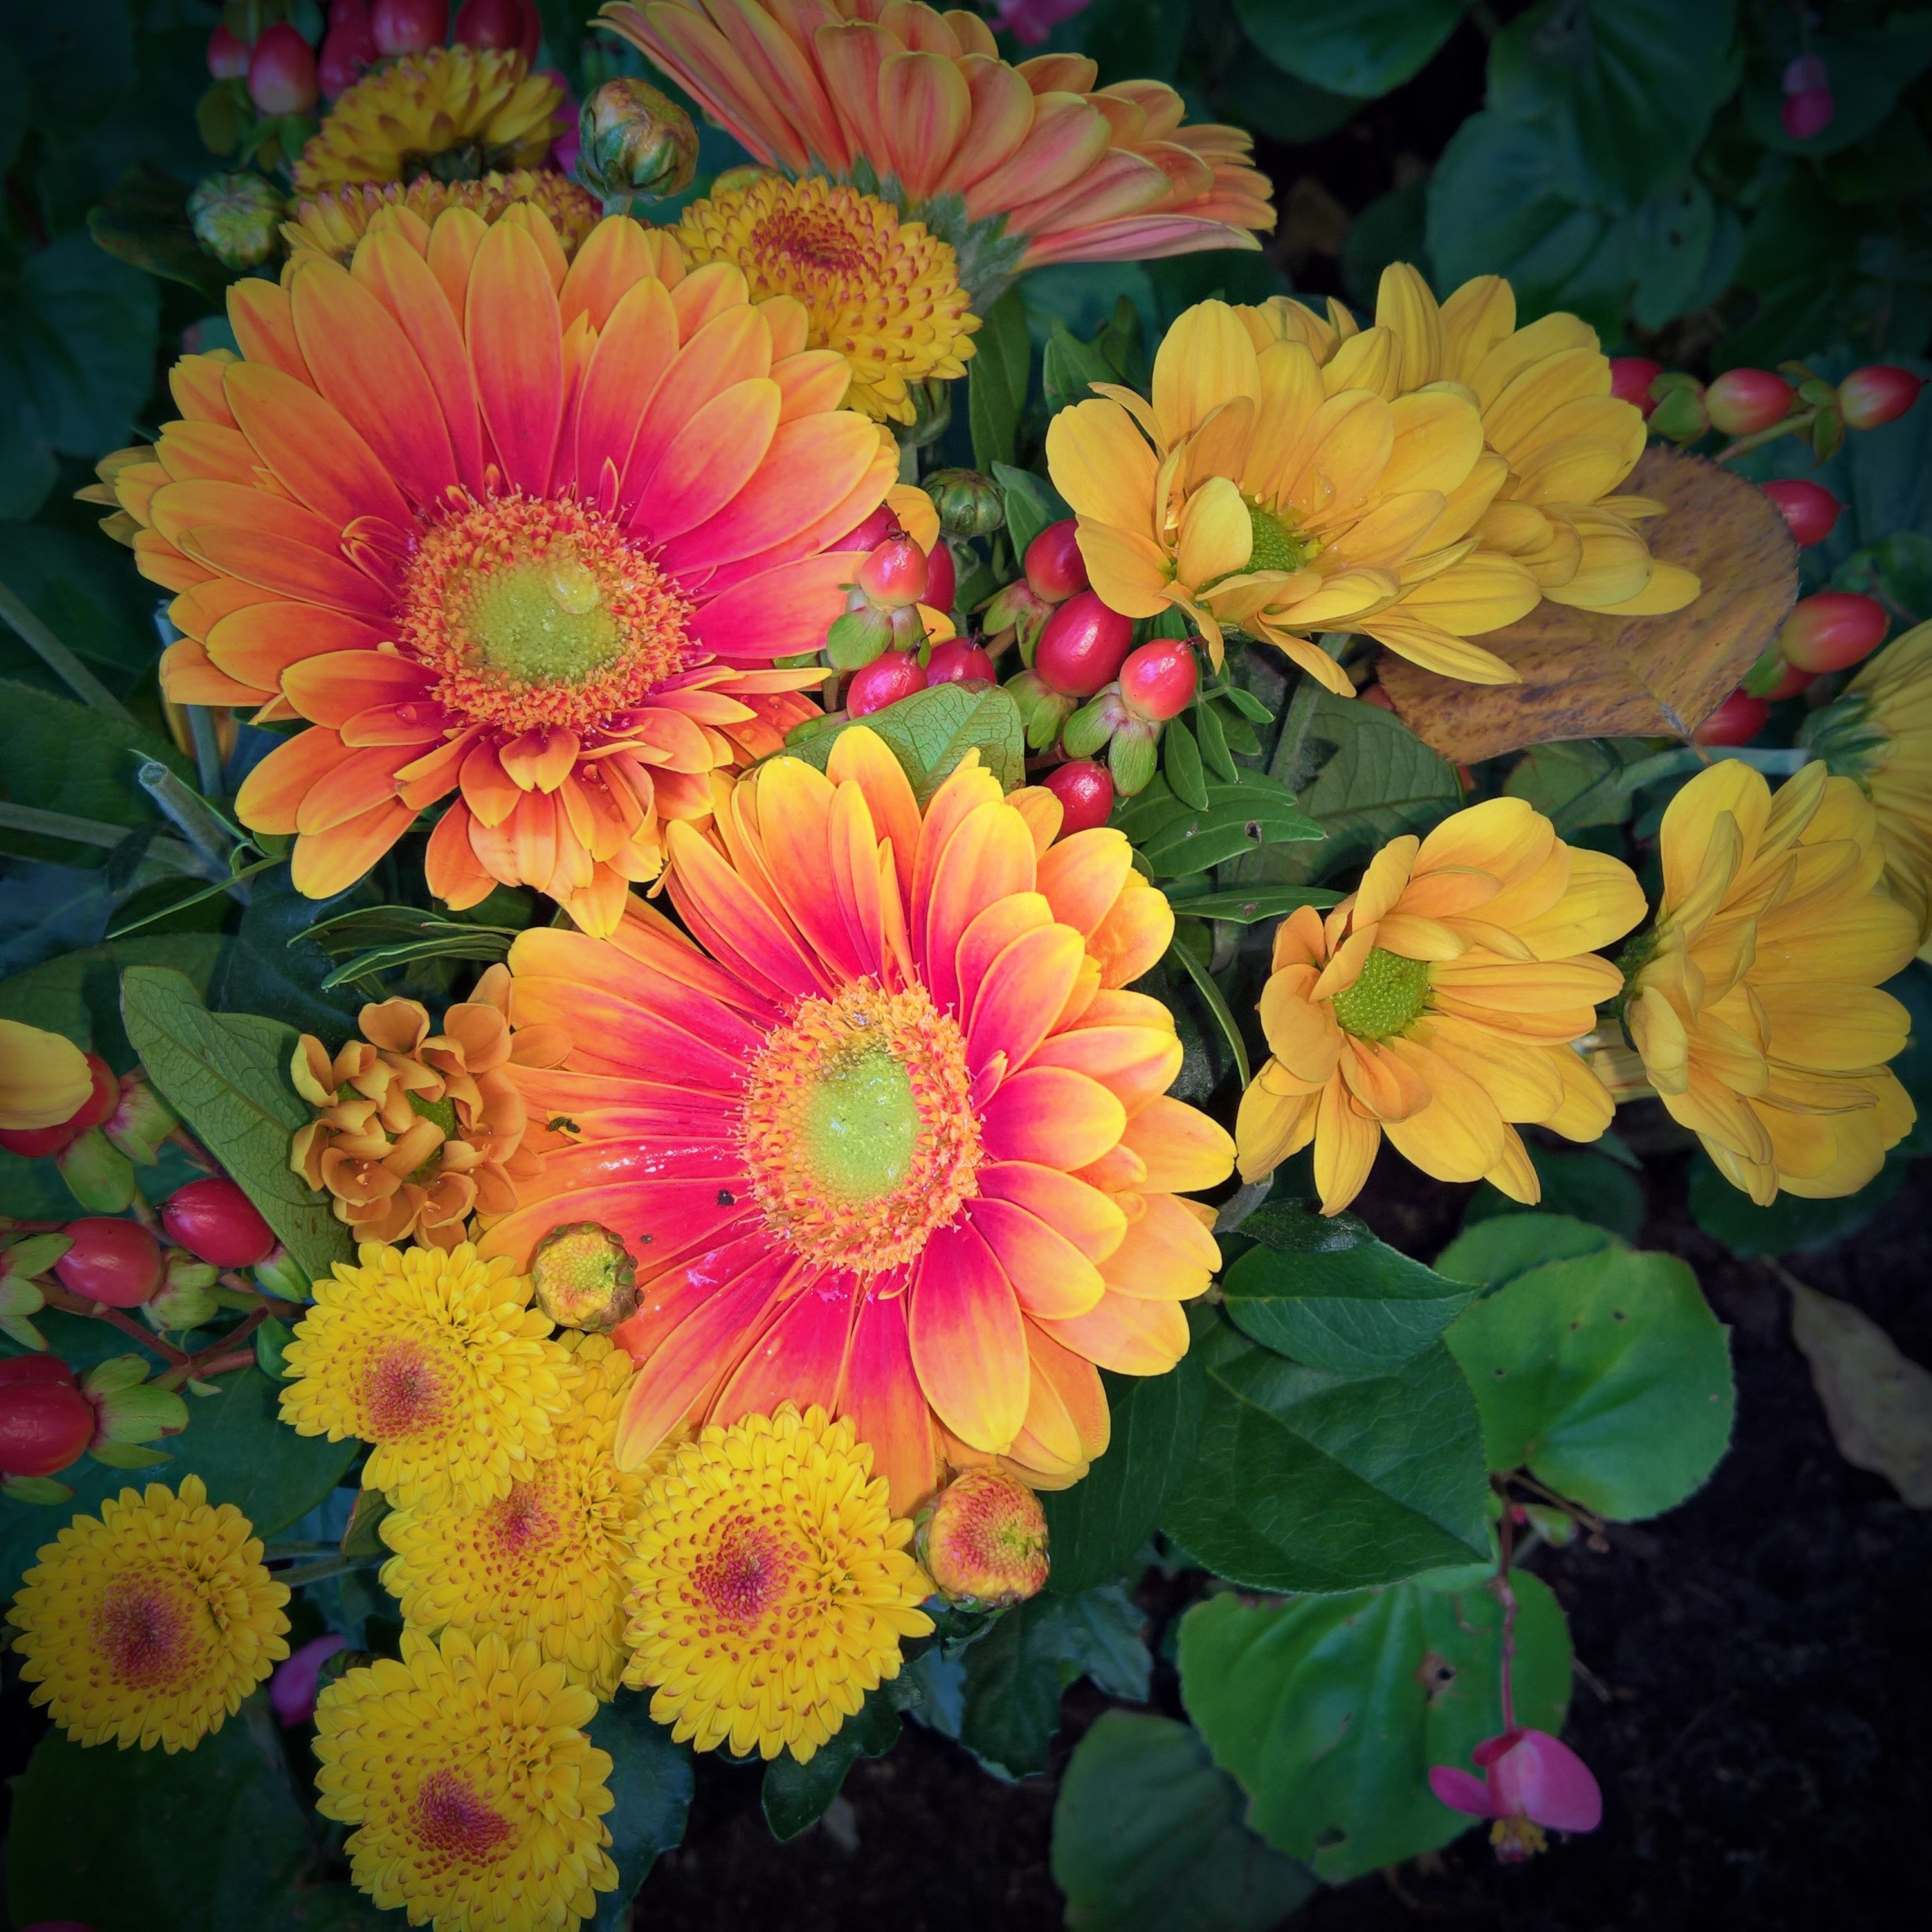
plant, flower, petal, orange, red, autumn, flora, bright, gerbera, floristry, flowering plant, nice compilation, daisy family, flower bouquet, autumn chrysanthemums, autumn bouquet, floral design, annual plant, land plant, chrysanths, flower arranging, different types, farbenpracht in yellow